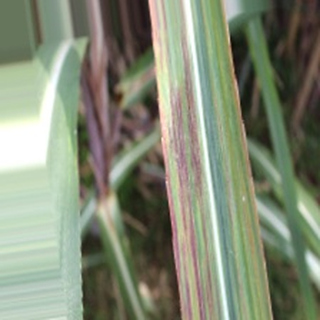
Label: sugarcane_bacterial_blight